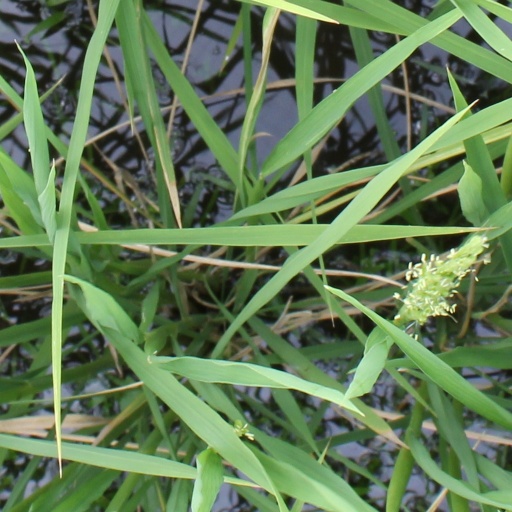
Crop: rice